Therese Bjørneboe

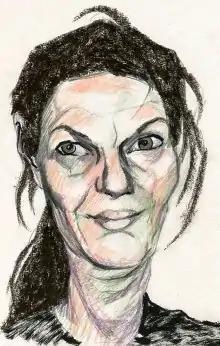
Therese Bjørneboe, drawing by Silje B. Hansen

Eva Therese Bjørneboe (born 1 March 1963) is a Norwegian theatre critic and editor. She writes for "Aftenposten" and is also editor of "Norsk Shakespeare- og teatertidsskrift". She is a member of the jury of the International Ibsen Award.